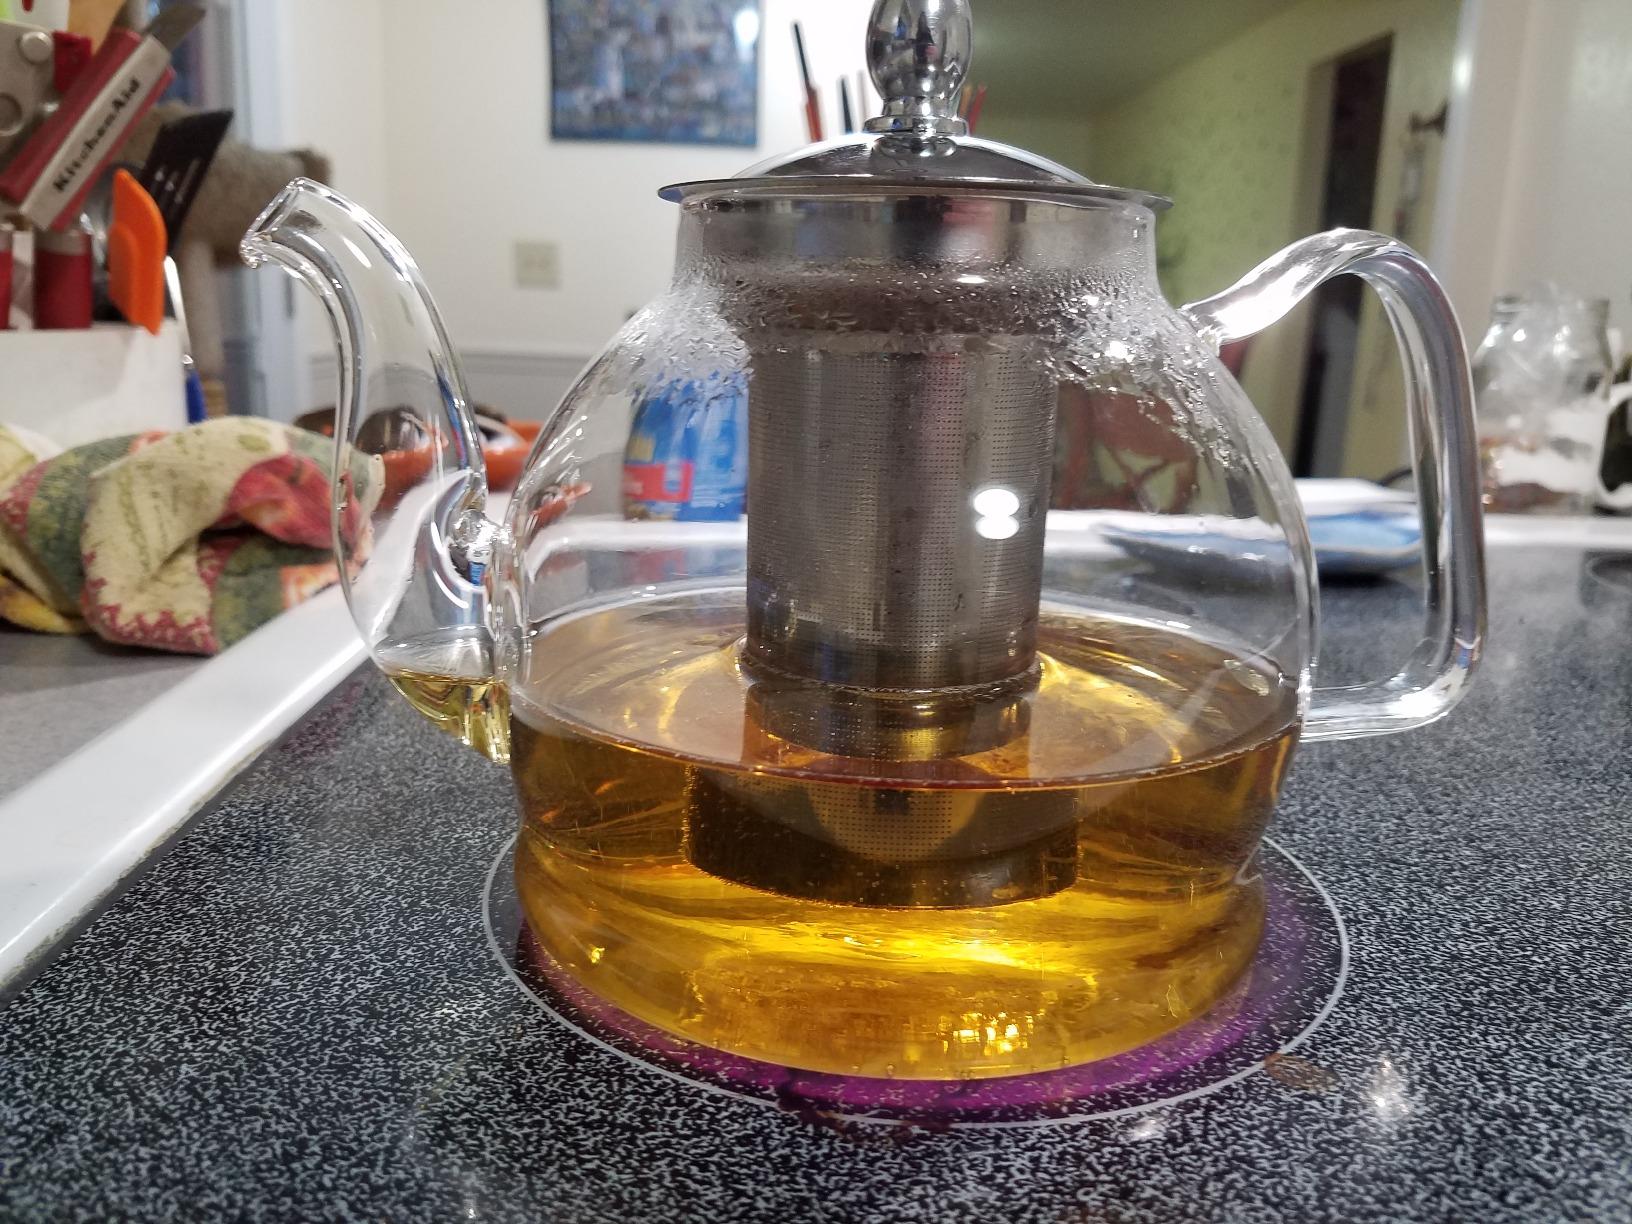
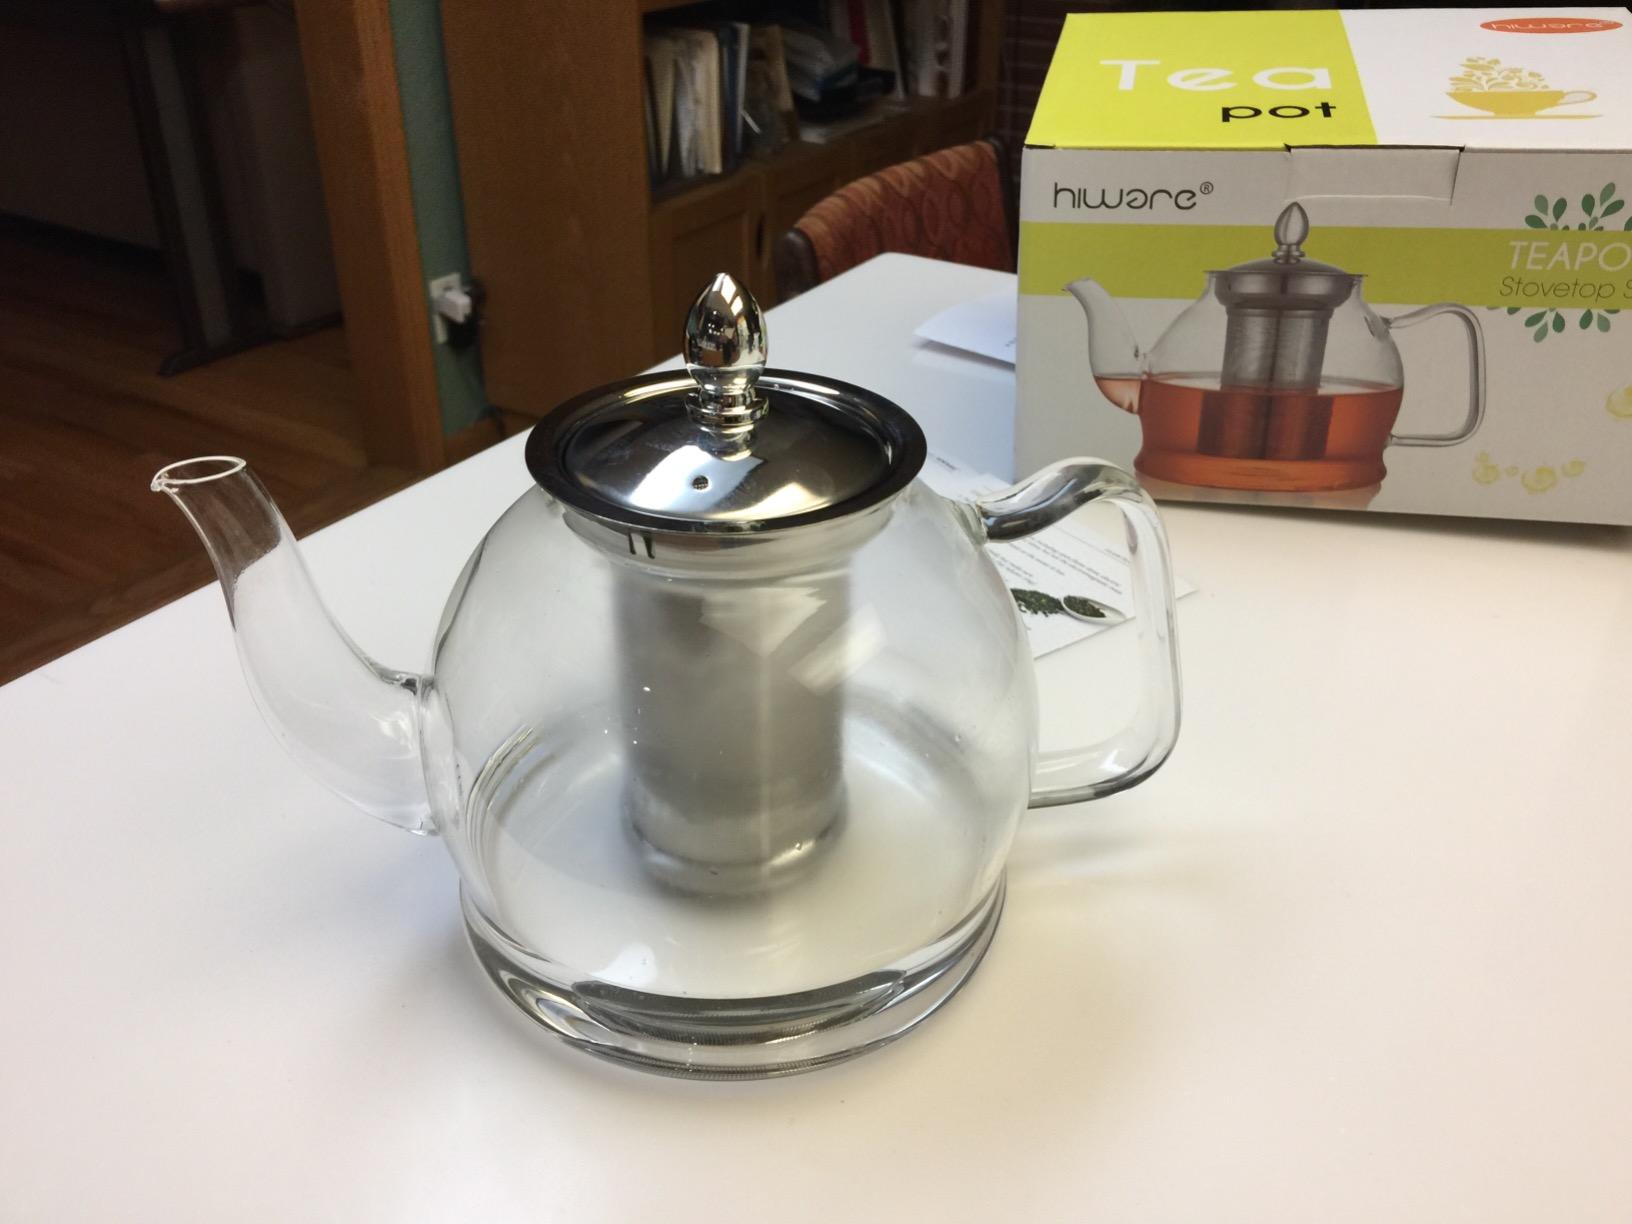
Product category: items_kettle
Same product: yes